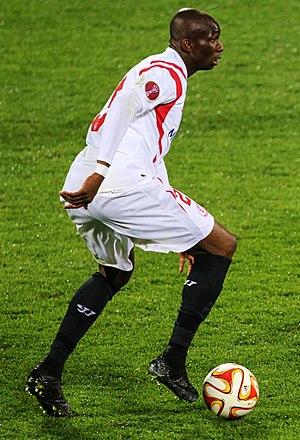
Stéphane Mbia Etoundi, né le 20 mai 1986 à Yaoundé, est un footballeur international camerounais qui évolue au poste de milieu de terrain au Wuhan Zall. Il peut également occuper le poste de défenseur.